Ja'Gared Davis

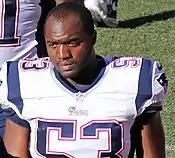
Davis with the Patriots in 2013

On April 27, 2013, he signed with the Houston Texans as an undrafted free agent following the 2013 NFL draft.